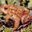
Label: frog